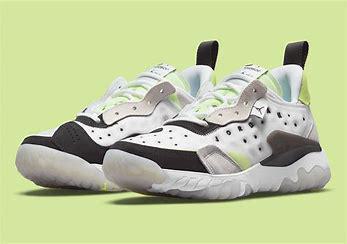
Brand: Jordan
Model: Delta